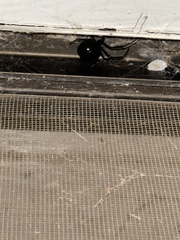
Species: Lactrodectus_hesperus